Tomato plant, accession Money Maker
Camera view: bottom (45 deg); turntable rotation: 180 degrees
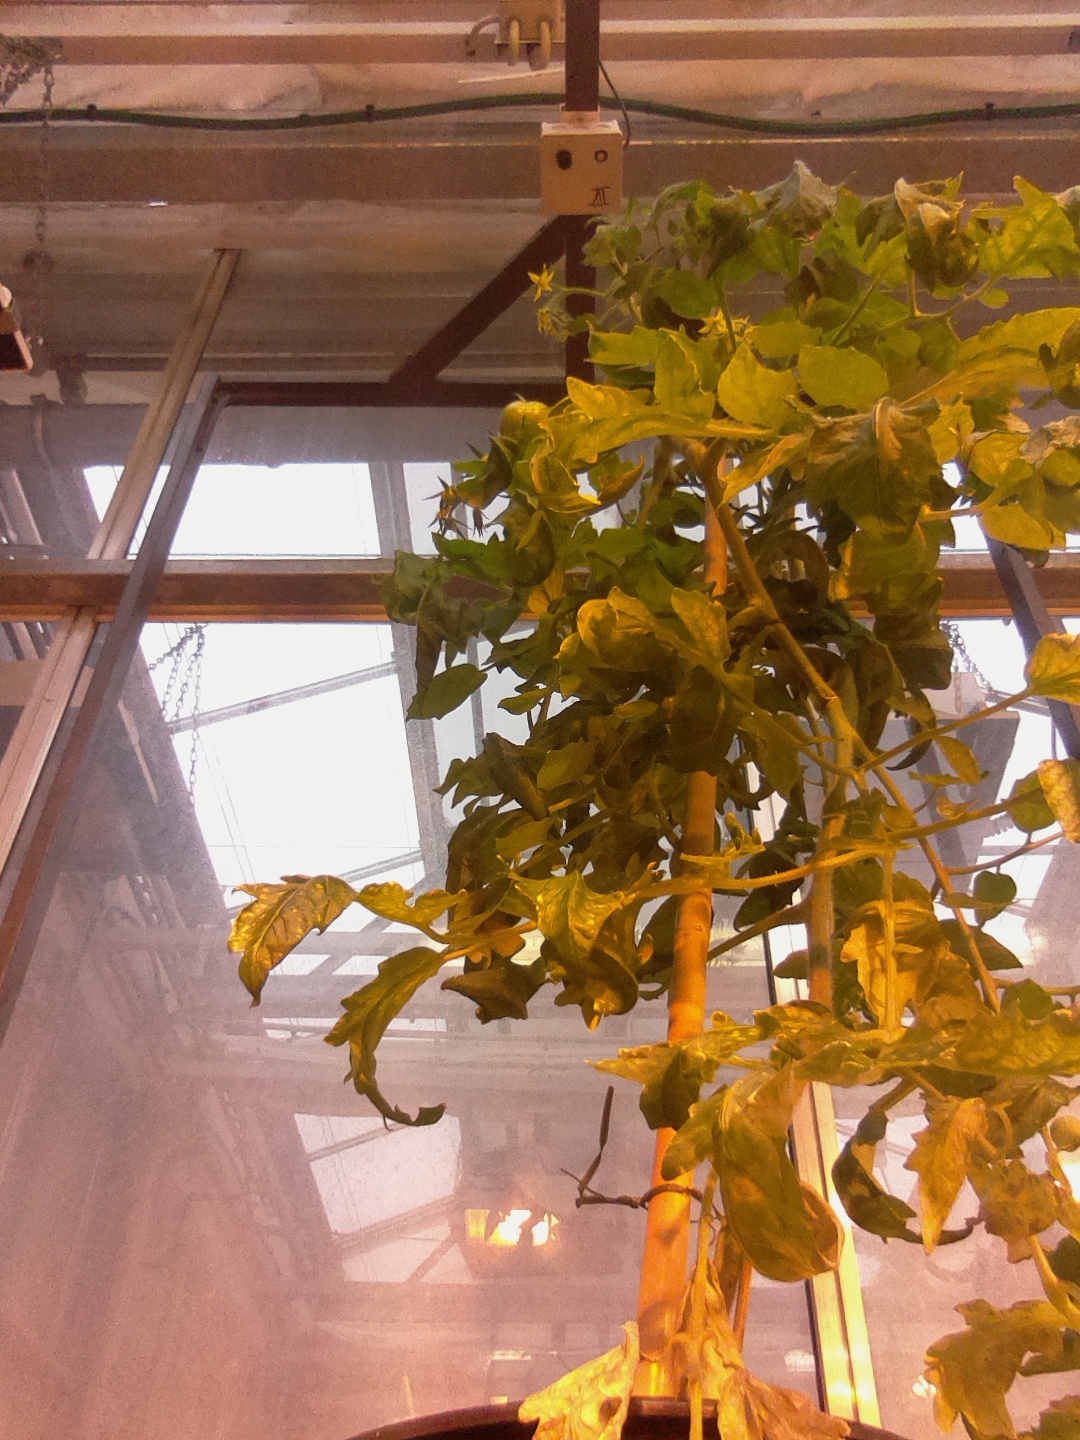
BBCH growth stage 72: 20%-30% of final fruit size